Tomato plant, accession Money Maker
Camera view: tilt-top (135 deg); turntable rotation: 330 degrees
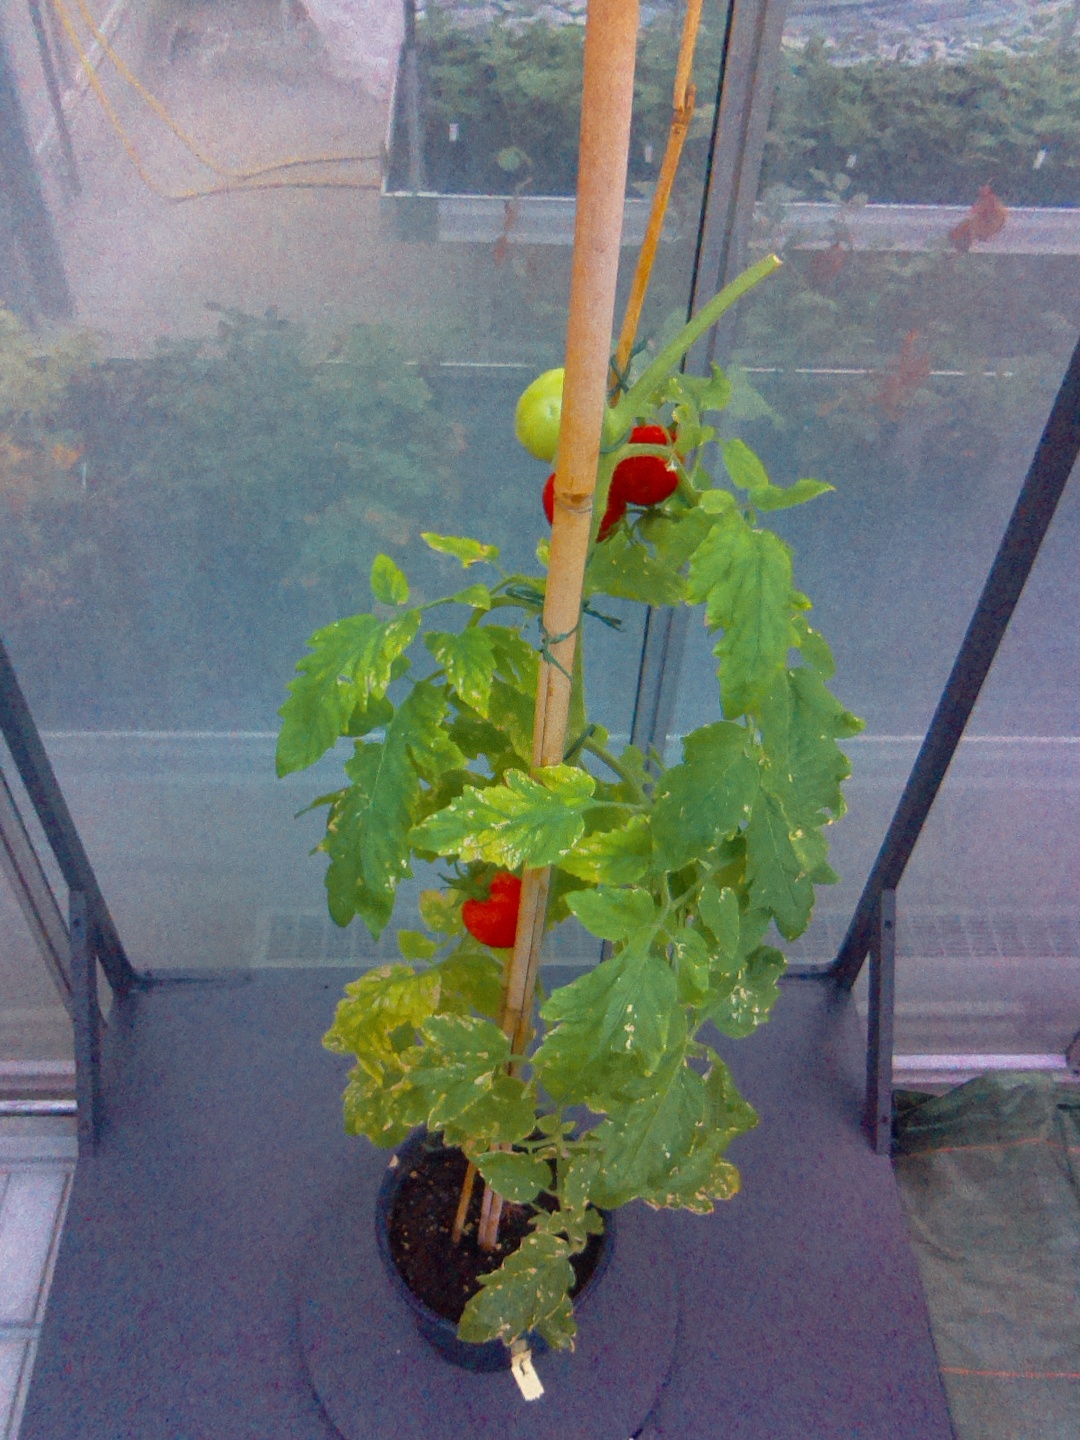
BBCH growth stage 88: 80%-90% of fruits show typical fully ripe color